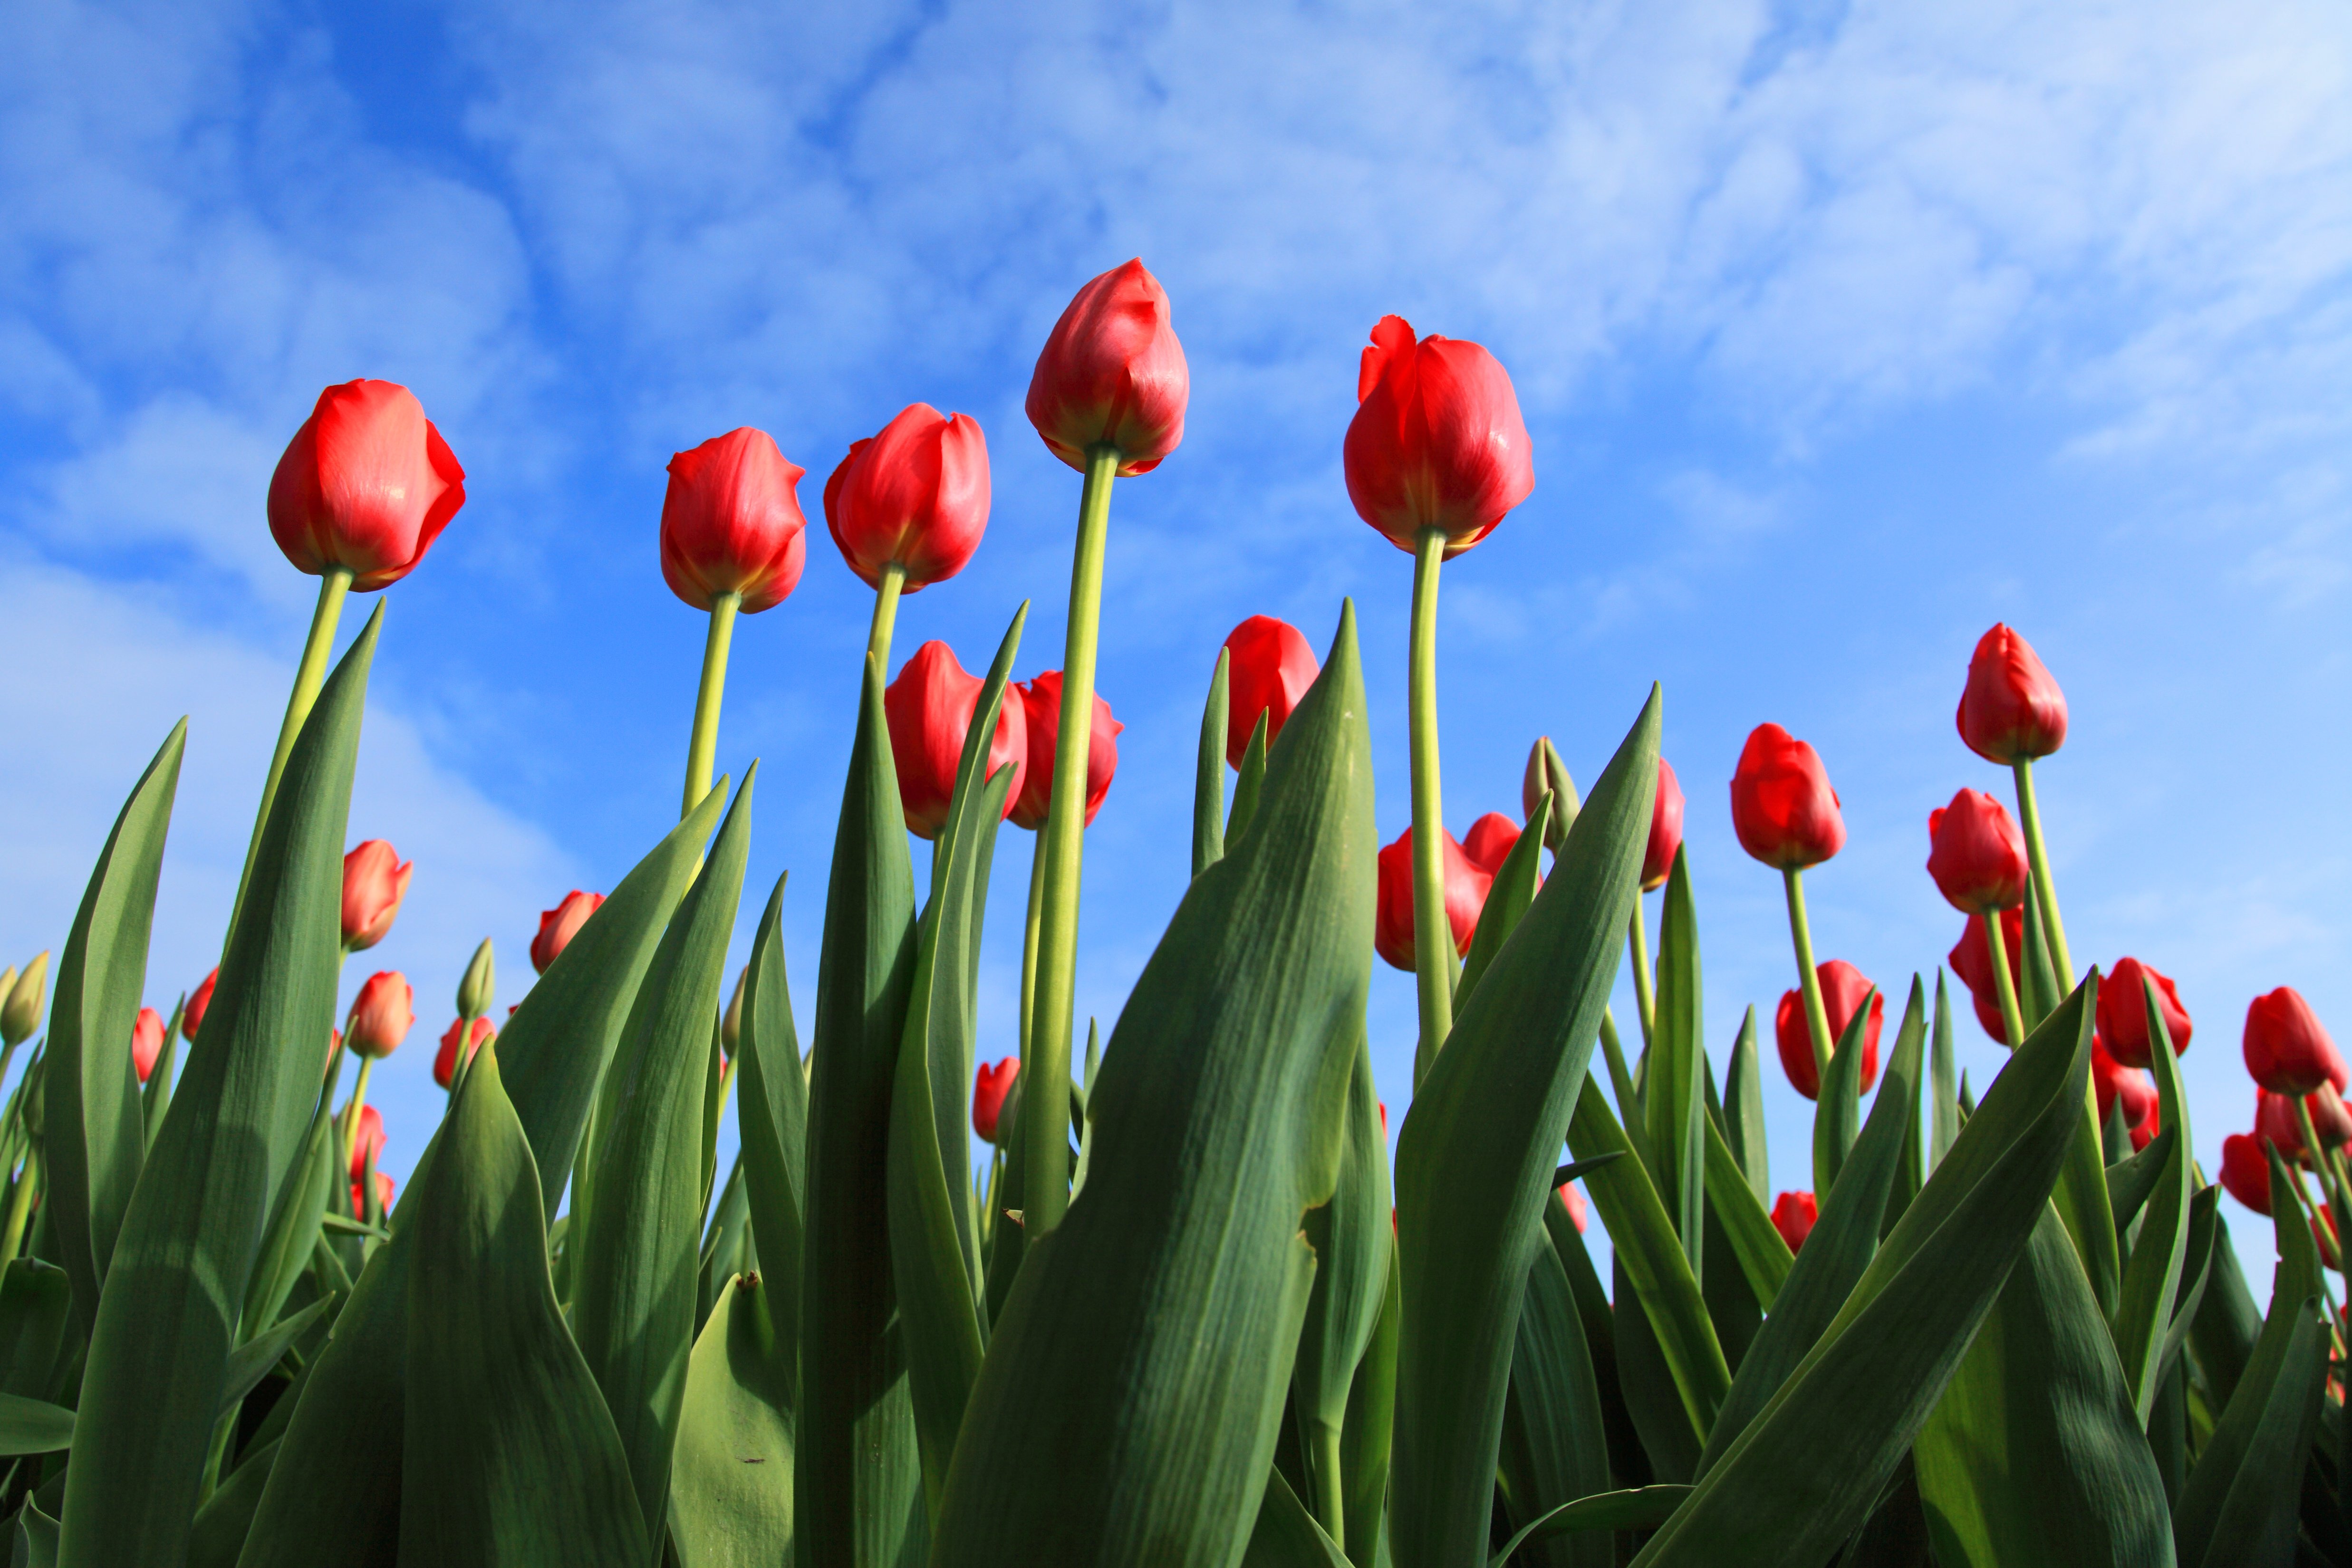
grass, plant, sky, field, flower, petal, tulip, green, red, botany, blue, garden, flora, flowers, holland, netherlands, fields, background, bulbs, wallpaper, gardens, tulips, macro photography, flowering plant, lily family, plant stem, land plant